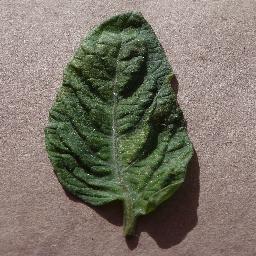
Label: Tomato___Spider_mites Two-spotted_spider_mite